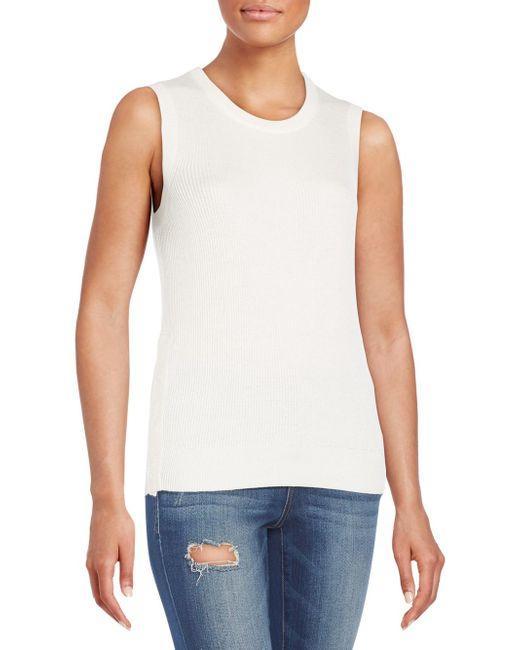
Weiße Farbe einfaches ärmelloses weibliches Singlet